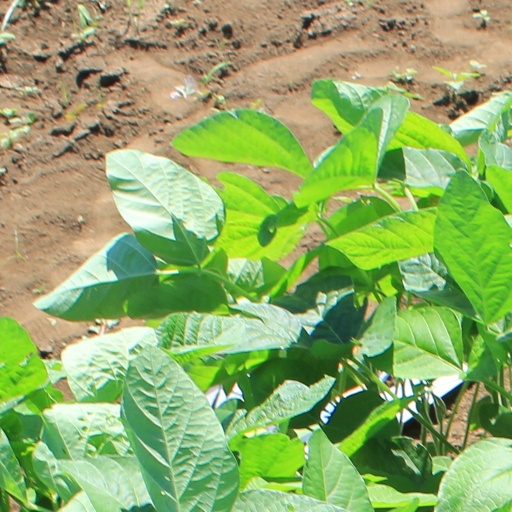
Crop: soybean